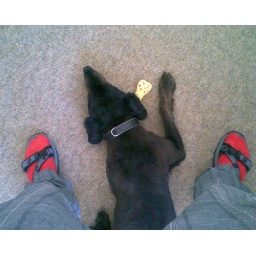
The sweetest dog I ever met protecting her favorite toy. Those red sox belong to me by the way.